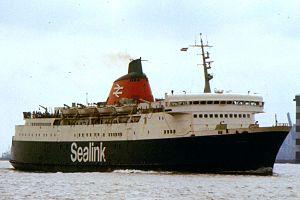
Le ferry St. George à Hoek van Holland le 1 août 1980.